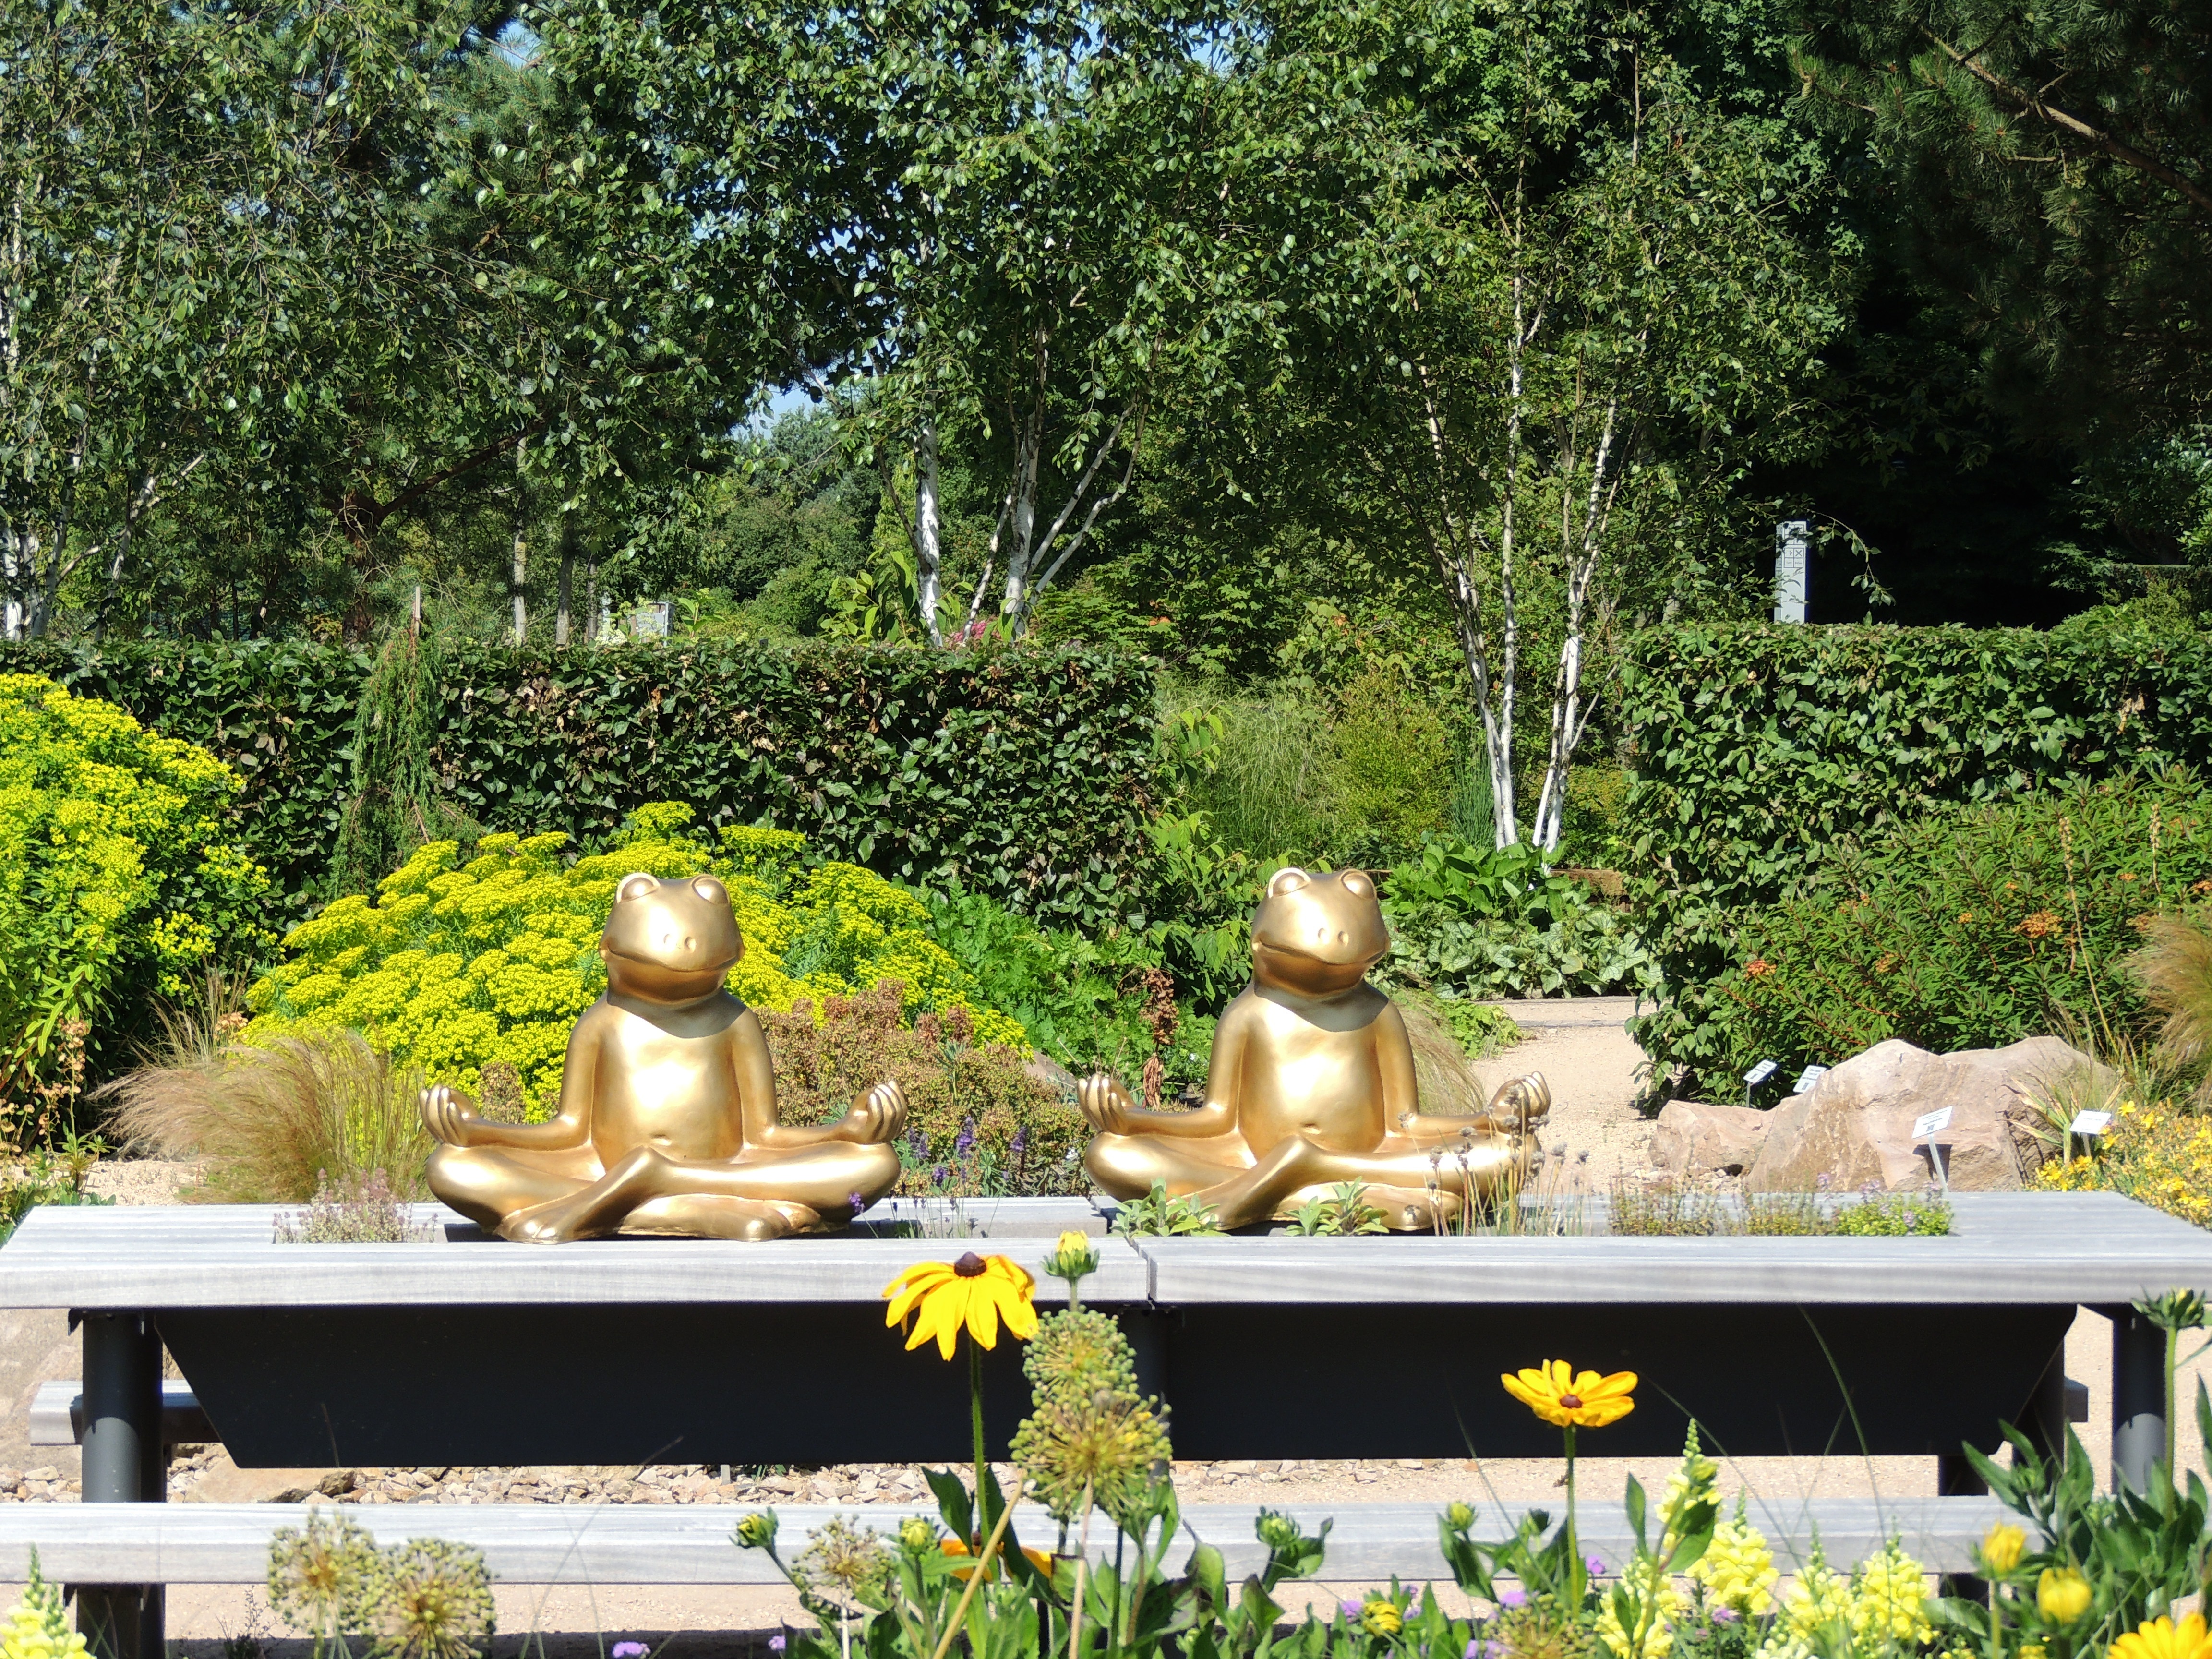
flower, zoo, jungle, backyard, frog, garden, deco, meditation, gold, yard, water feature, bad zwischenahn, garden park, outdoor structure